Benjamin Kennicott

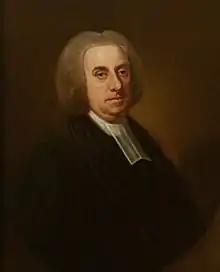
Benjamin Kennicott

Benjamin Kennicott (4 April 171818 September 1783) was an English churchman and Hebrew scholar.